Corfu

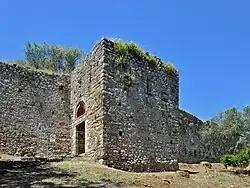
Gardiki Castle

The "new citadel" or "Neo Frourio" (Νέο Φρούριο, "New Fortress") is a huge complex of fortifications built by the British during their rule of the island (1815–63) dominating the northeastern part of the city. The huge walls of the fortress loom over the landscape as one travels from "Neo Limani" (Νέο Λιμάνι, "New Port") to the city, taking the road that passes through the fishmarket (ψαραγορά). The new citadel was until recently a restricted area due to the presence of a naval garrison, but old restrictions have been lifted and it is now open to the public, with tours possible through the maze of medieval corridors and fortifications. The winged Lion of St Mark, the symbol of Venice, can be seen at regular intervals adorning the fortifications.